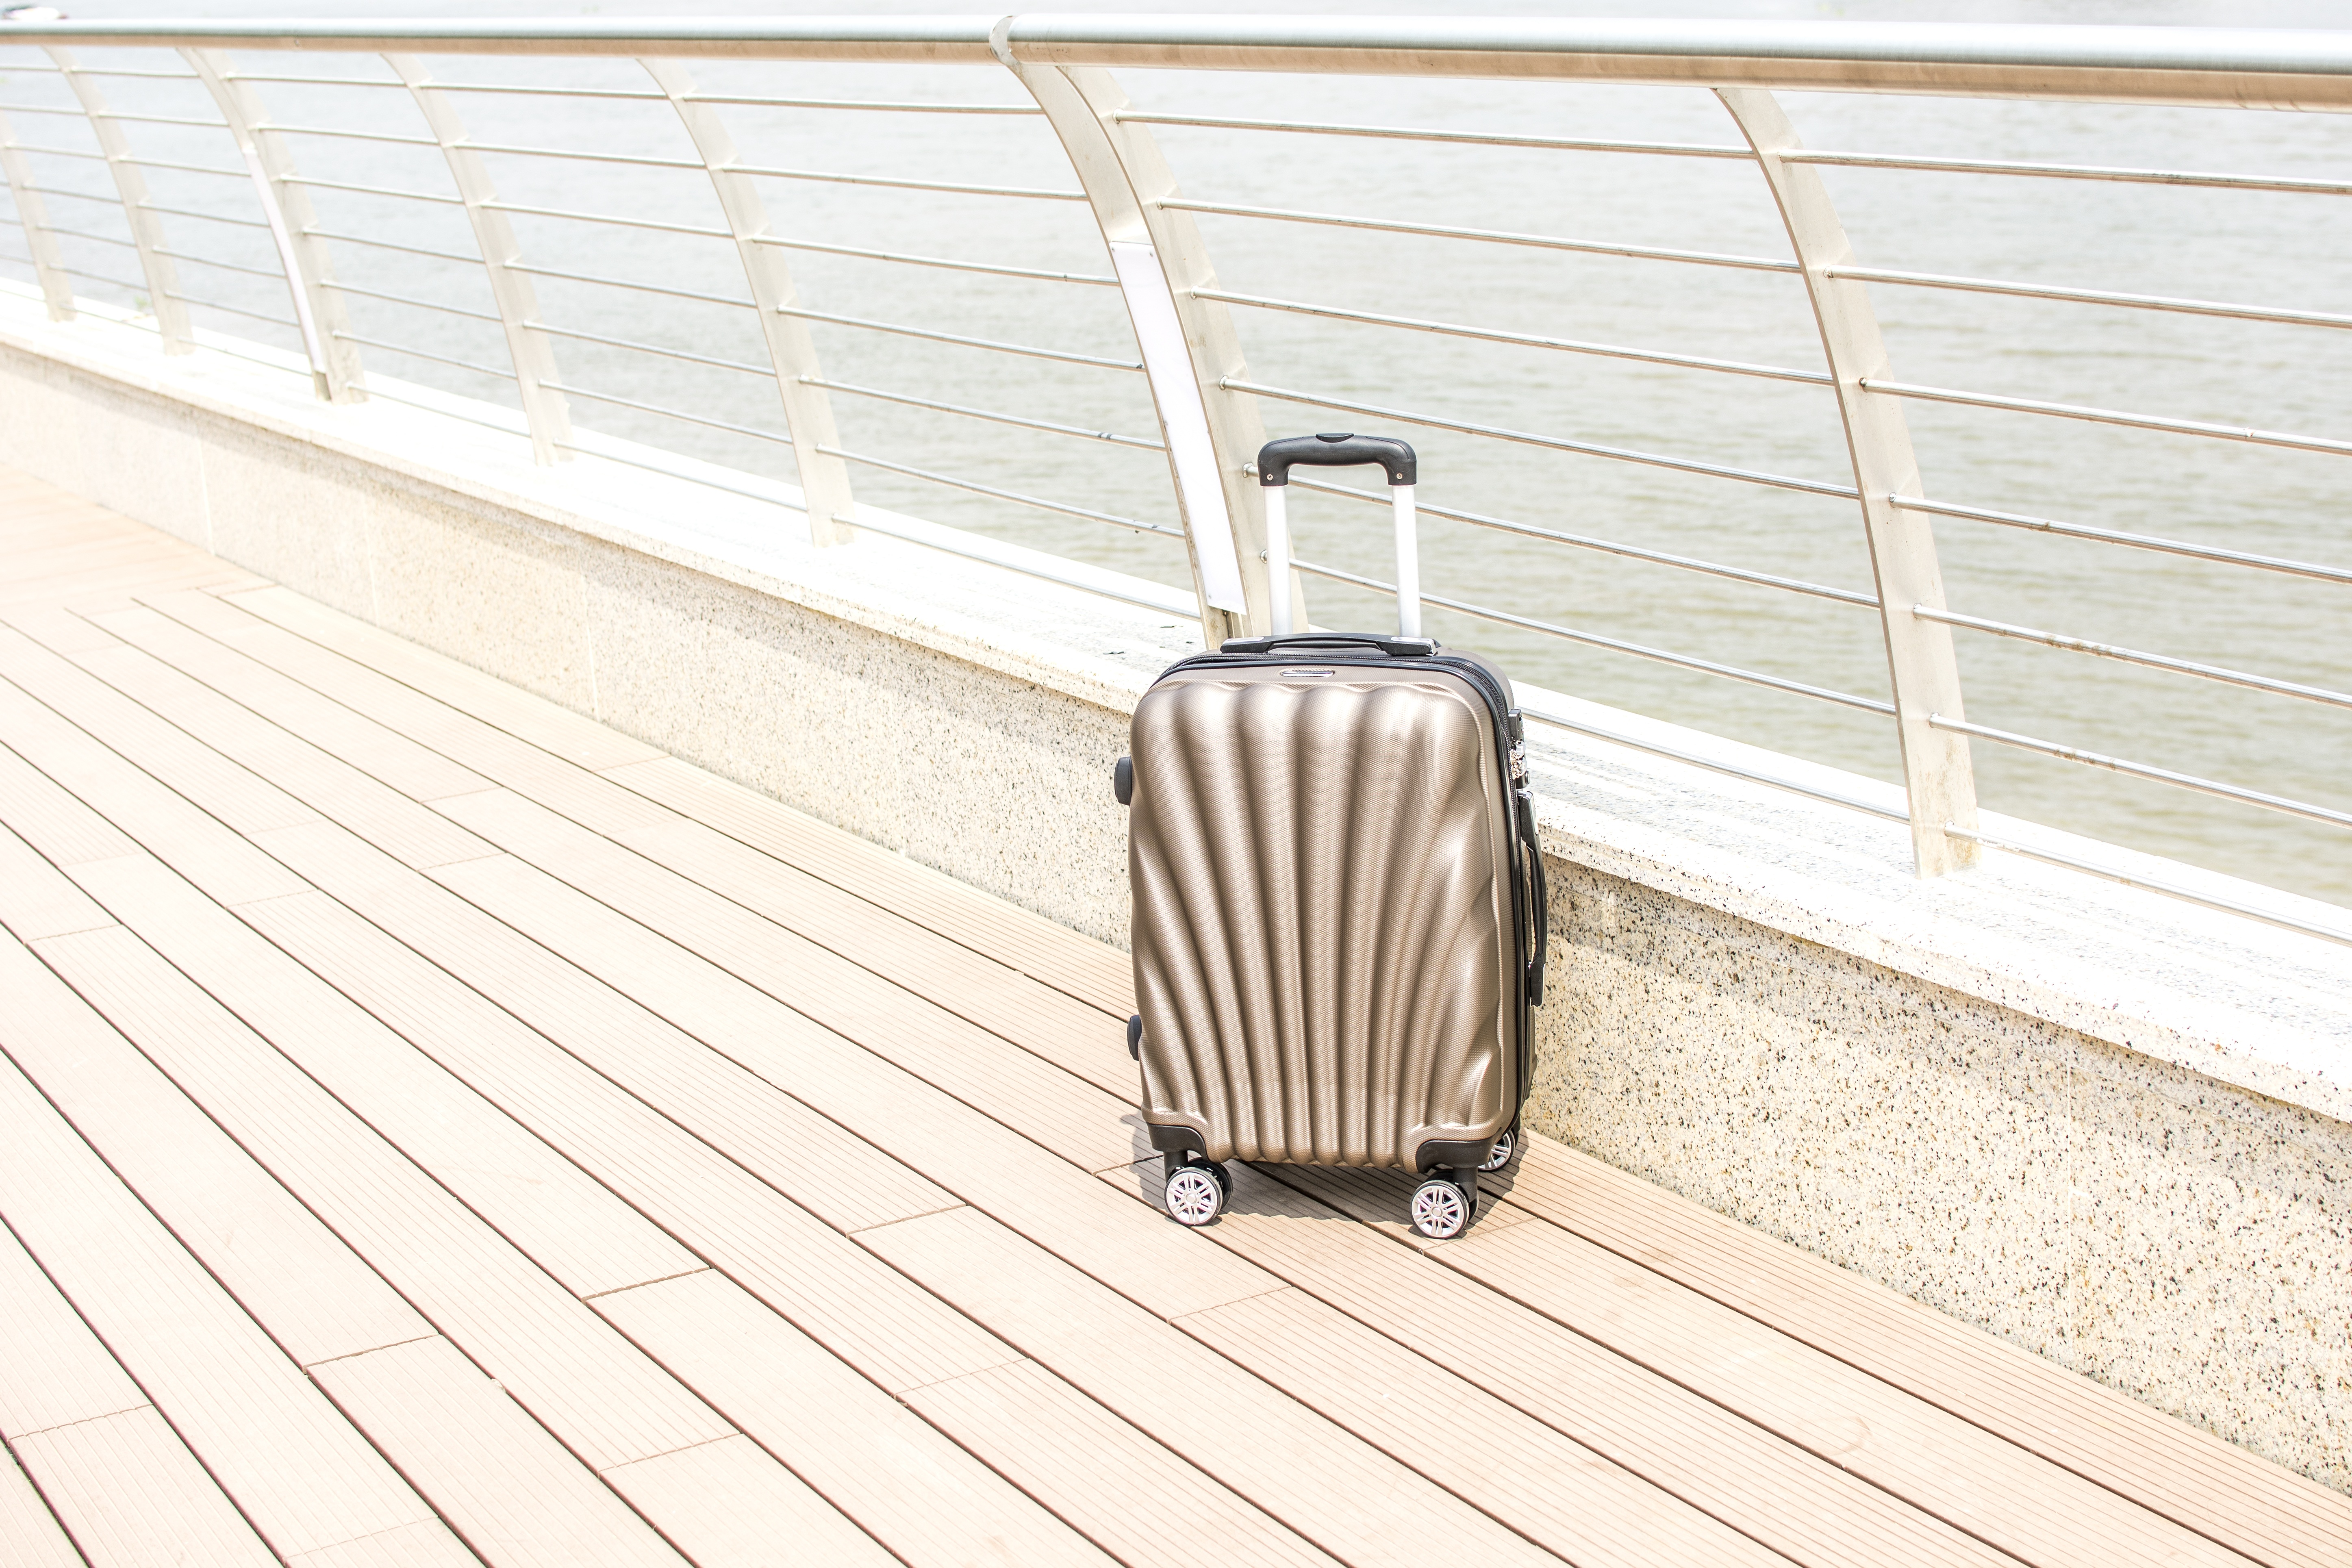
wood, floor, handrail, product, hardwood, case, flooring, wood flooring, man made object, outdoor structure, laminate flooring, wheel lugguage, outdoor luggage